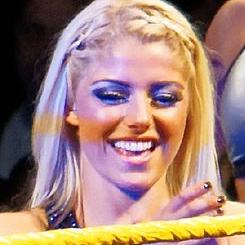
Age: 23